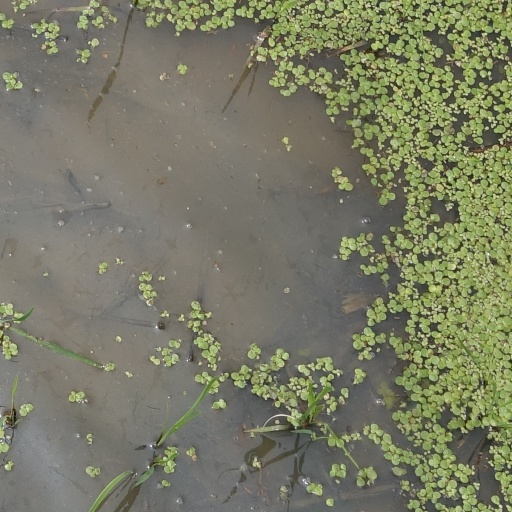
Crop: rice